West Ham United F.C. in European football

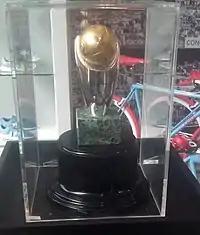
The UEFA Intertoto Cup trophy, won by West Ham in 1999

In the quarter-finals, West Ham faced Dutch side FC Den Haag. In the first leg in the Netherlands, 1970 World Cup Final referee Rudi Glöckner awarded Den Haag two penalties for handball. Both were scored by Aad Mansveld, who added a third for his hat-trick. Lex Schoenmaker scored their fourth goal with West Ham's two goals coming from Billy Jennings. In the second leg on 13 March 1976, West Ham scored three first-half goals through Alan Taylor, Frank Lampard and Billy Bonds to make the game 5–4 to West Ham. Lex Schoenmaker scored in the 59th minute to tie the game 5–5. West Ham survived a tense last half-hour of the game and went through on the away goals rule.